Overland train

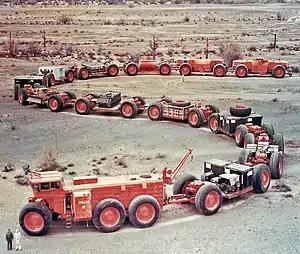
TC-497 Overland Train Mark II

In the 1950s, LeTourneau Inc. developed several overland trains, essentially oversized semi-trailer trucks that could travel over almost any terrain. Their intention was to be able to handle logistics needs without being dependent on local road or rail systems, allowing them to operate in back-country areas. The US Army had three experimental units built, the largest reaching almost long, which holds the record for the longest off-road vehicle. Road trains are in use in certain roles today, but the US Army examples and a few derivatives appear to be the only off-road examples built.